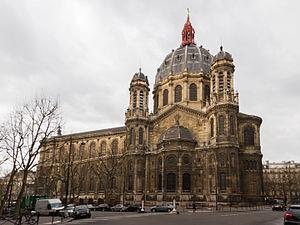
Église Saint-Augustin de Paris depuis la rue de Vienne